Microwave radiometer

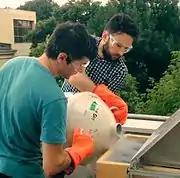

The calibration of microwave radiometer sets the basis for accurate measured brightness temperatures and therefore, for accurate retrieved atmospheric parameters as temperature profiles, integrated water vapor and liquid water path. The simplest version of a calibration is a so-called "hot-cold" calibration using two reference blackbodies at known, but different, "hot" and "cold" temperatures, i.e. assuming a linear relation between input power and output voltage of the detector. Knowing the physical temperatures of the references, their brightness temperatures can be calculated and directly related to detected voltages of the radiometer, hence, the linear relationship between brightness temperatures and voltages can be obtained.